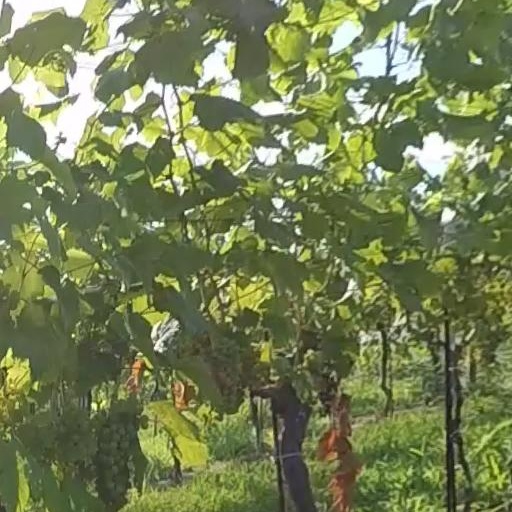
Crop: grape